VEGFR-2 inhibitor

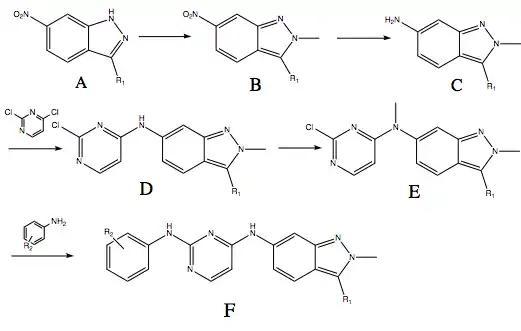
Mechanism of pazopanib from indolin derivative.

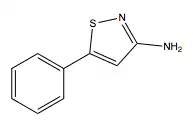
3-amino-5-phenylisothiazole derivative.

Conjugated 3-(indolyl)- and 3-(azaindolyl)-4-arylmaleimide compounds can induce apoptosis in cancer cells and therefore may have use in cancer therapy, including colorectal and gastric adenocarcinoma.